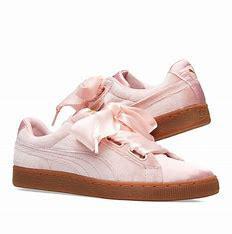
Brand: Puma
Model: Basket Heart